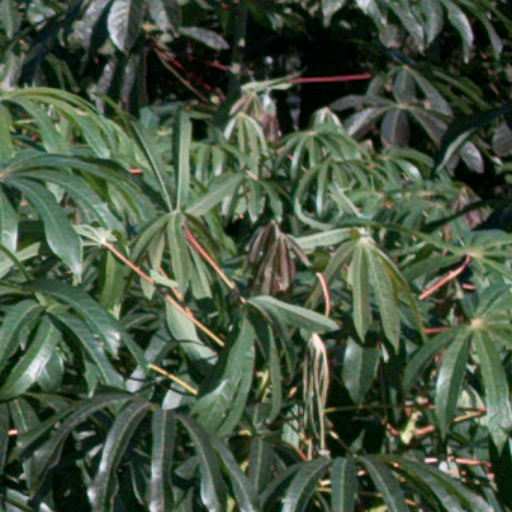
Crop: cassava